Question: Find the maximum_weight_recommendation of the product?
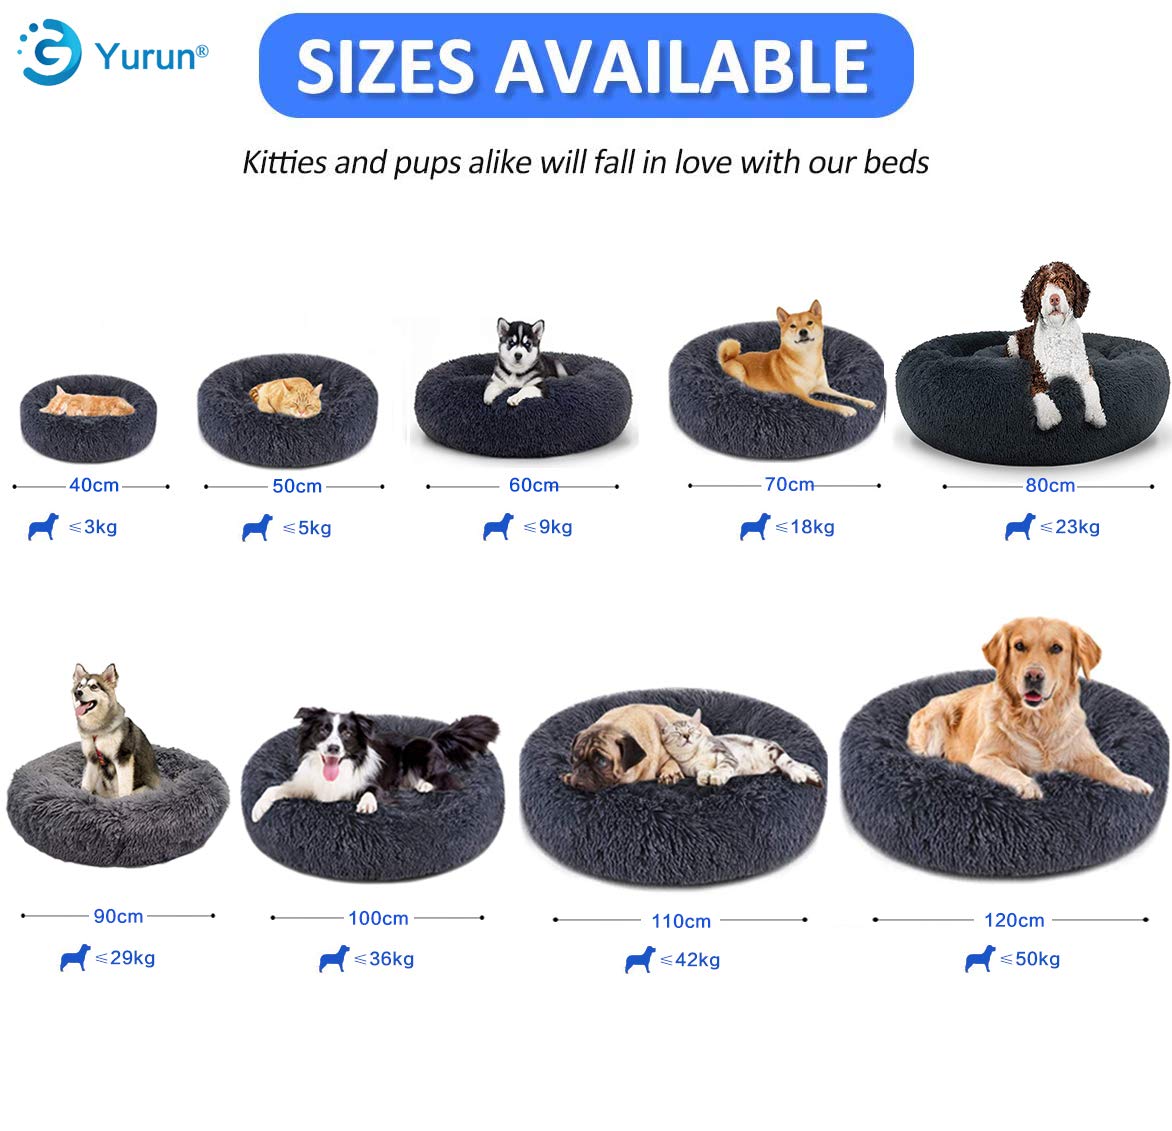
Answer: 29.0 kilogram